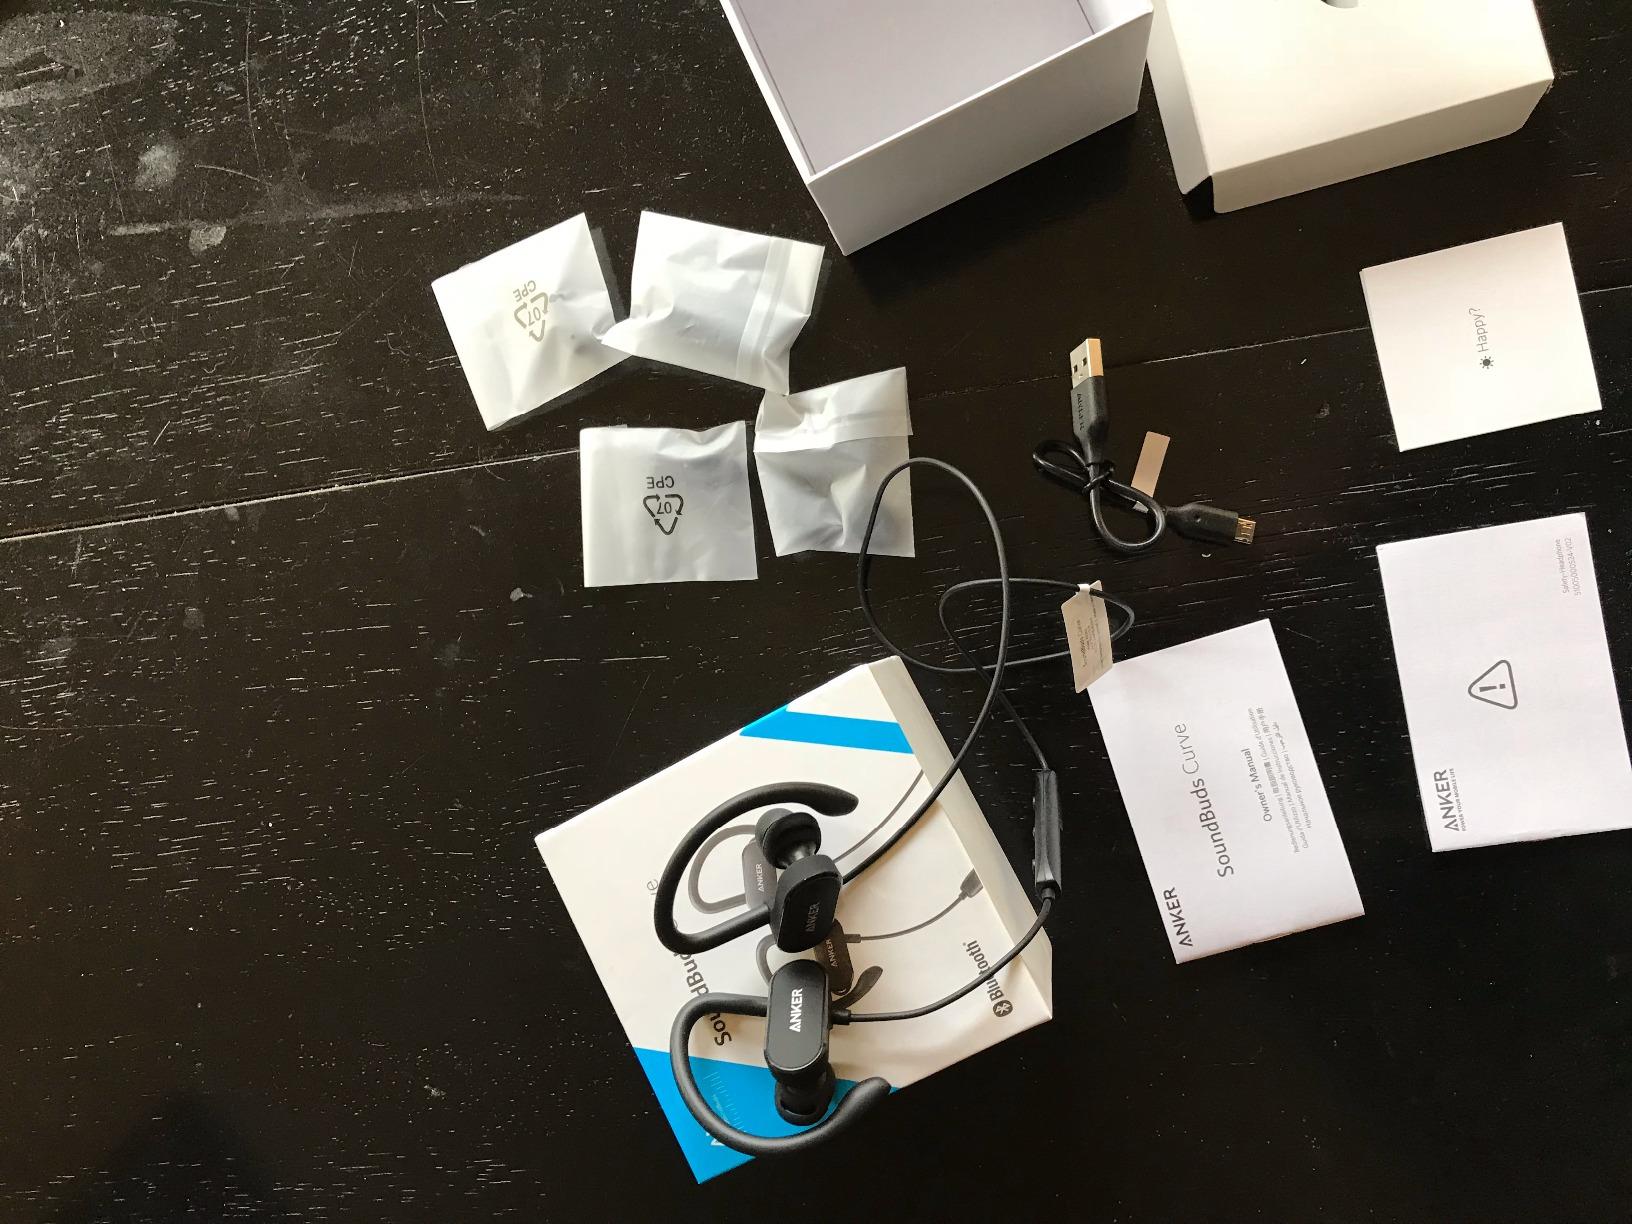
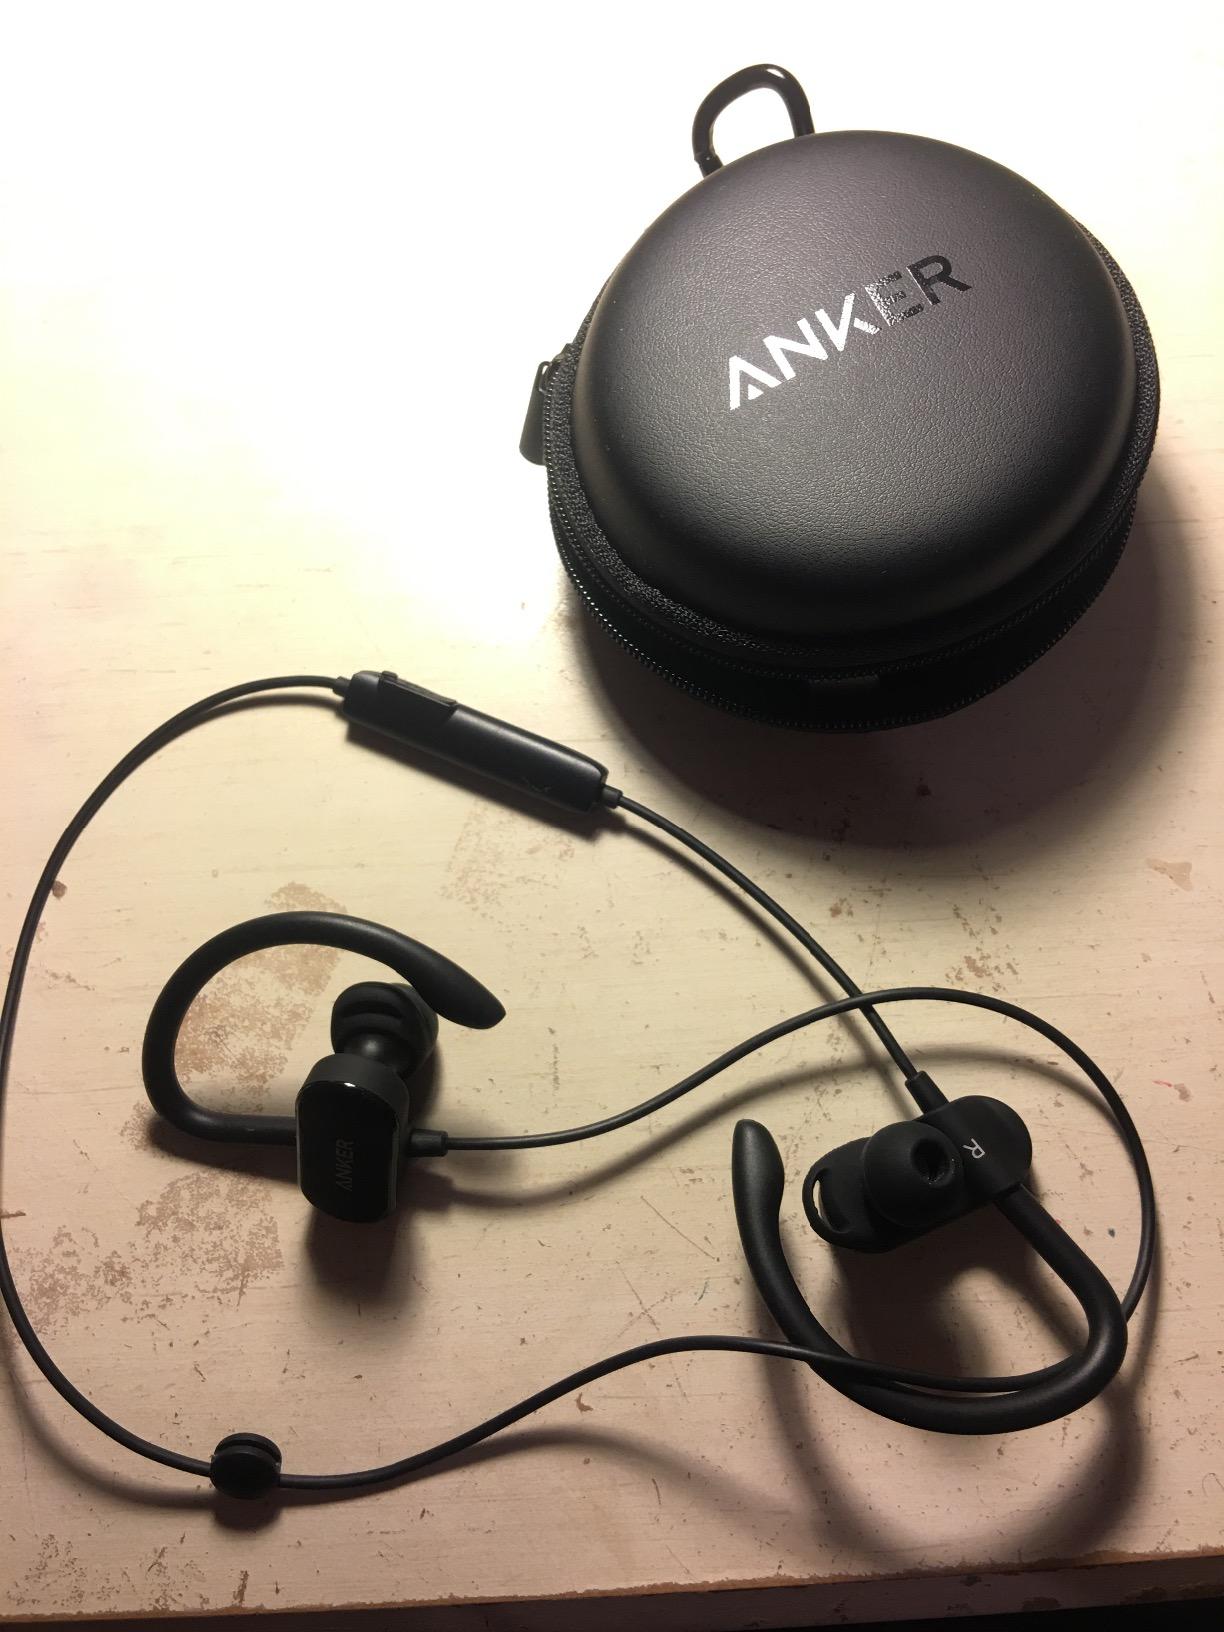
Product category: headphones
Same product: yes